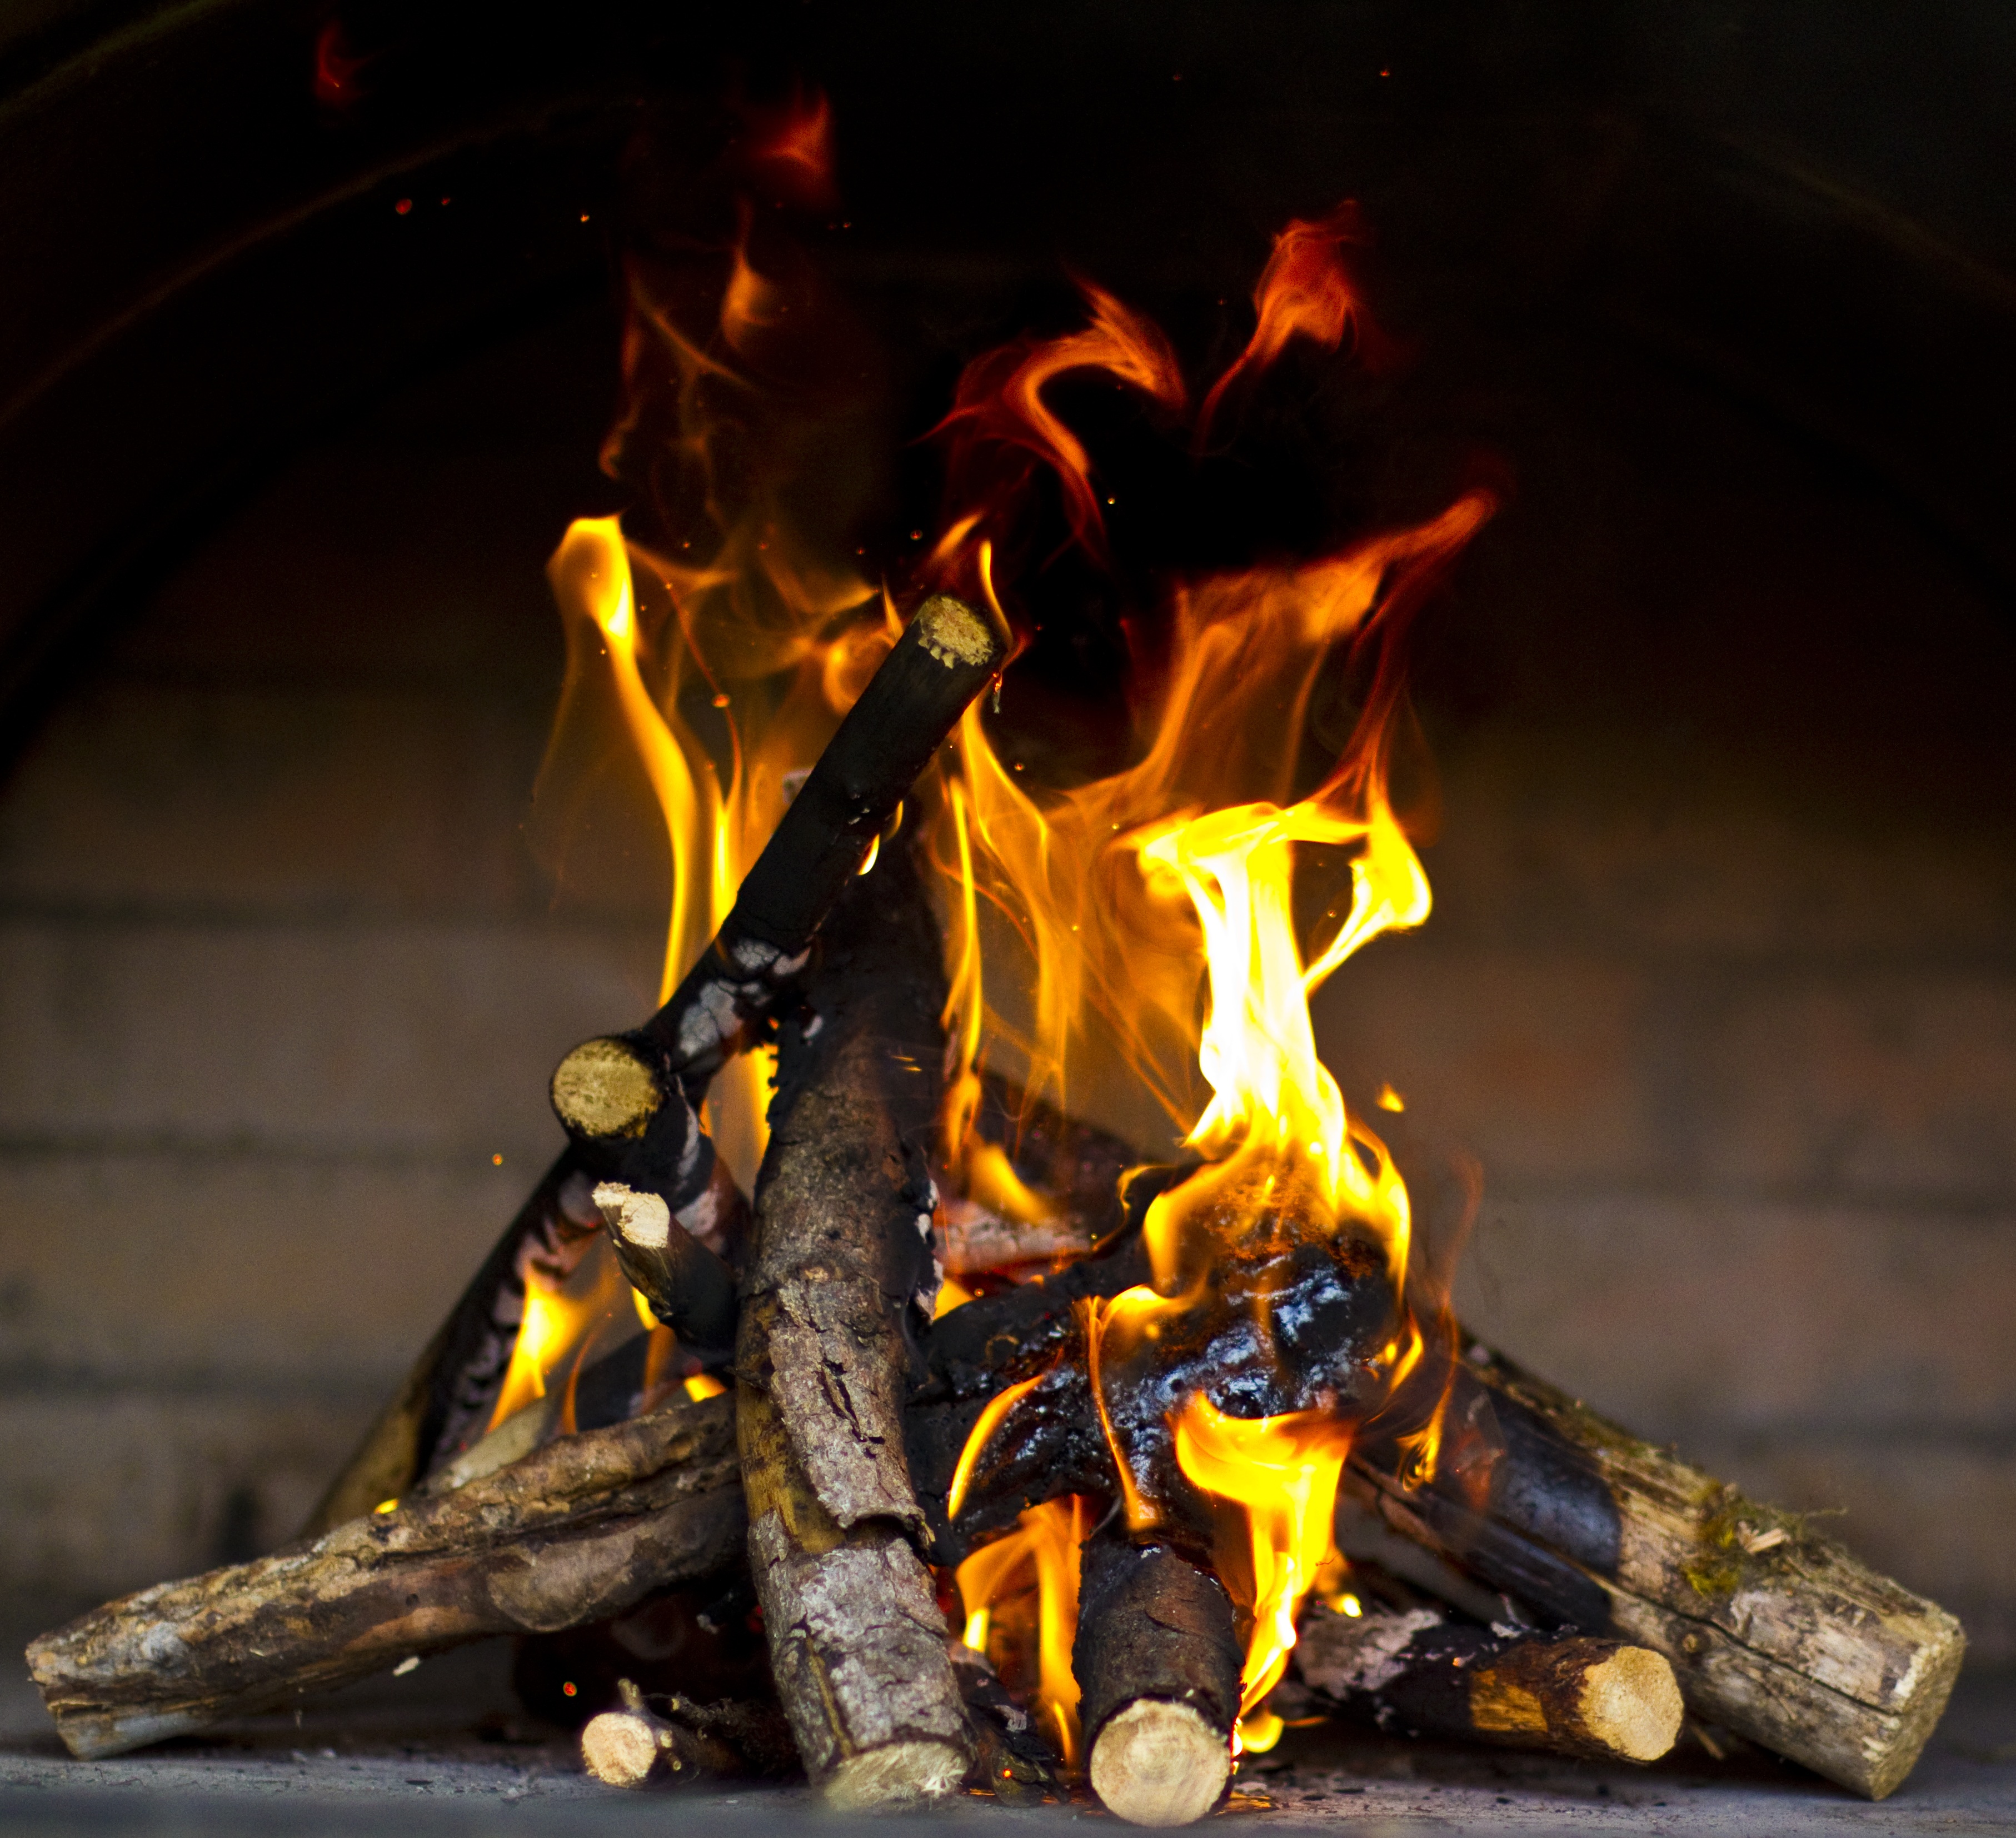
wood, smoke, flame, fire, fireplace, campfire, bonfire, heat, burn